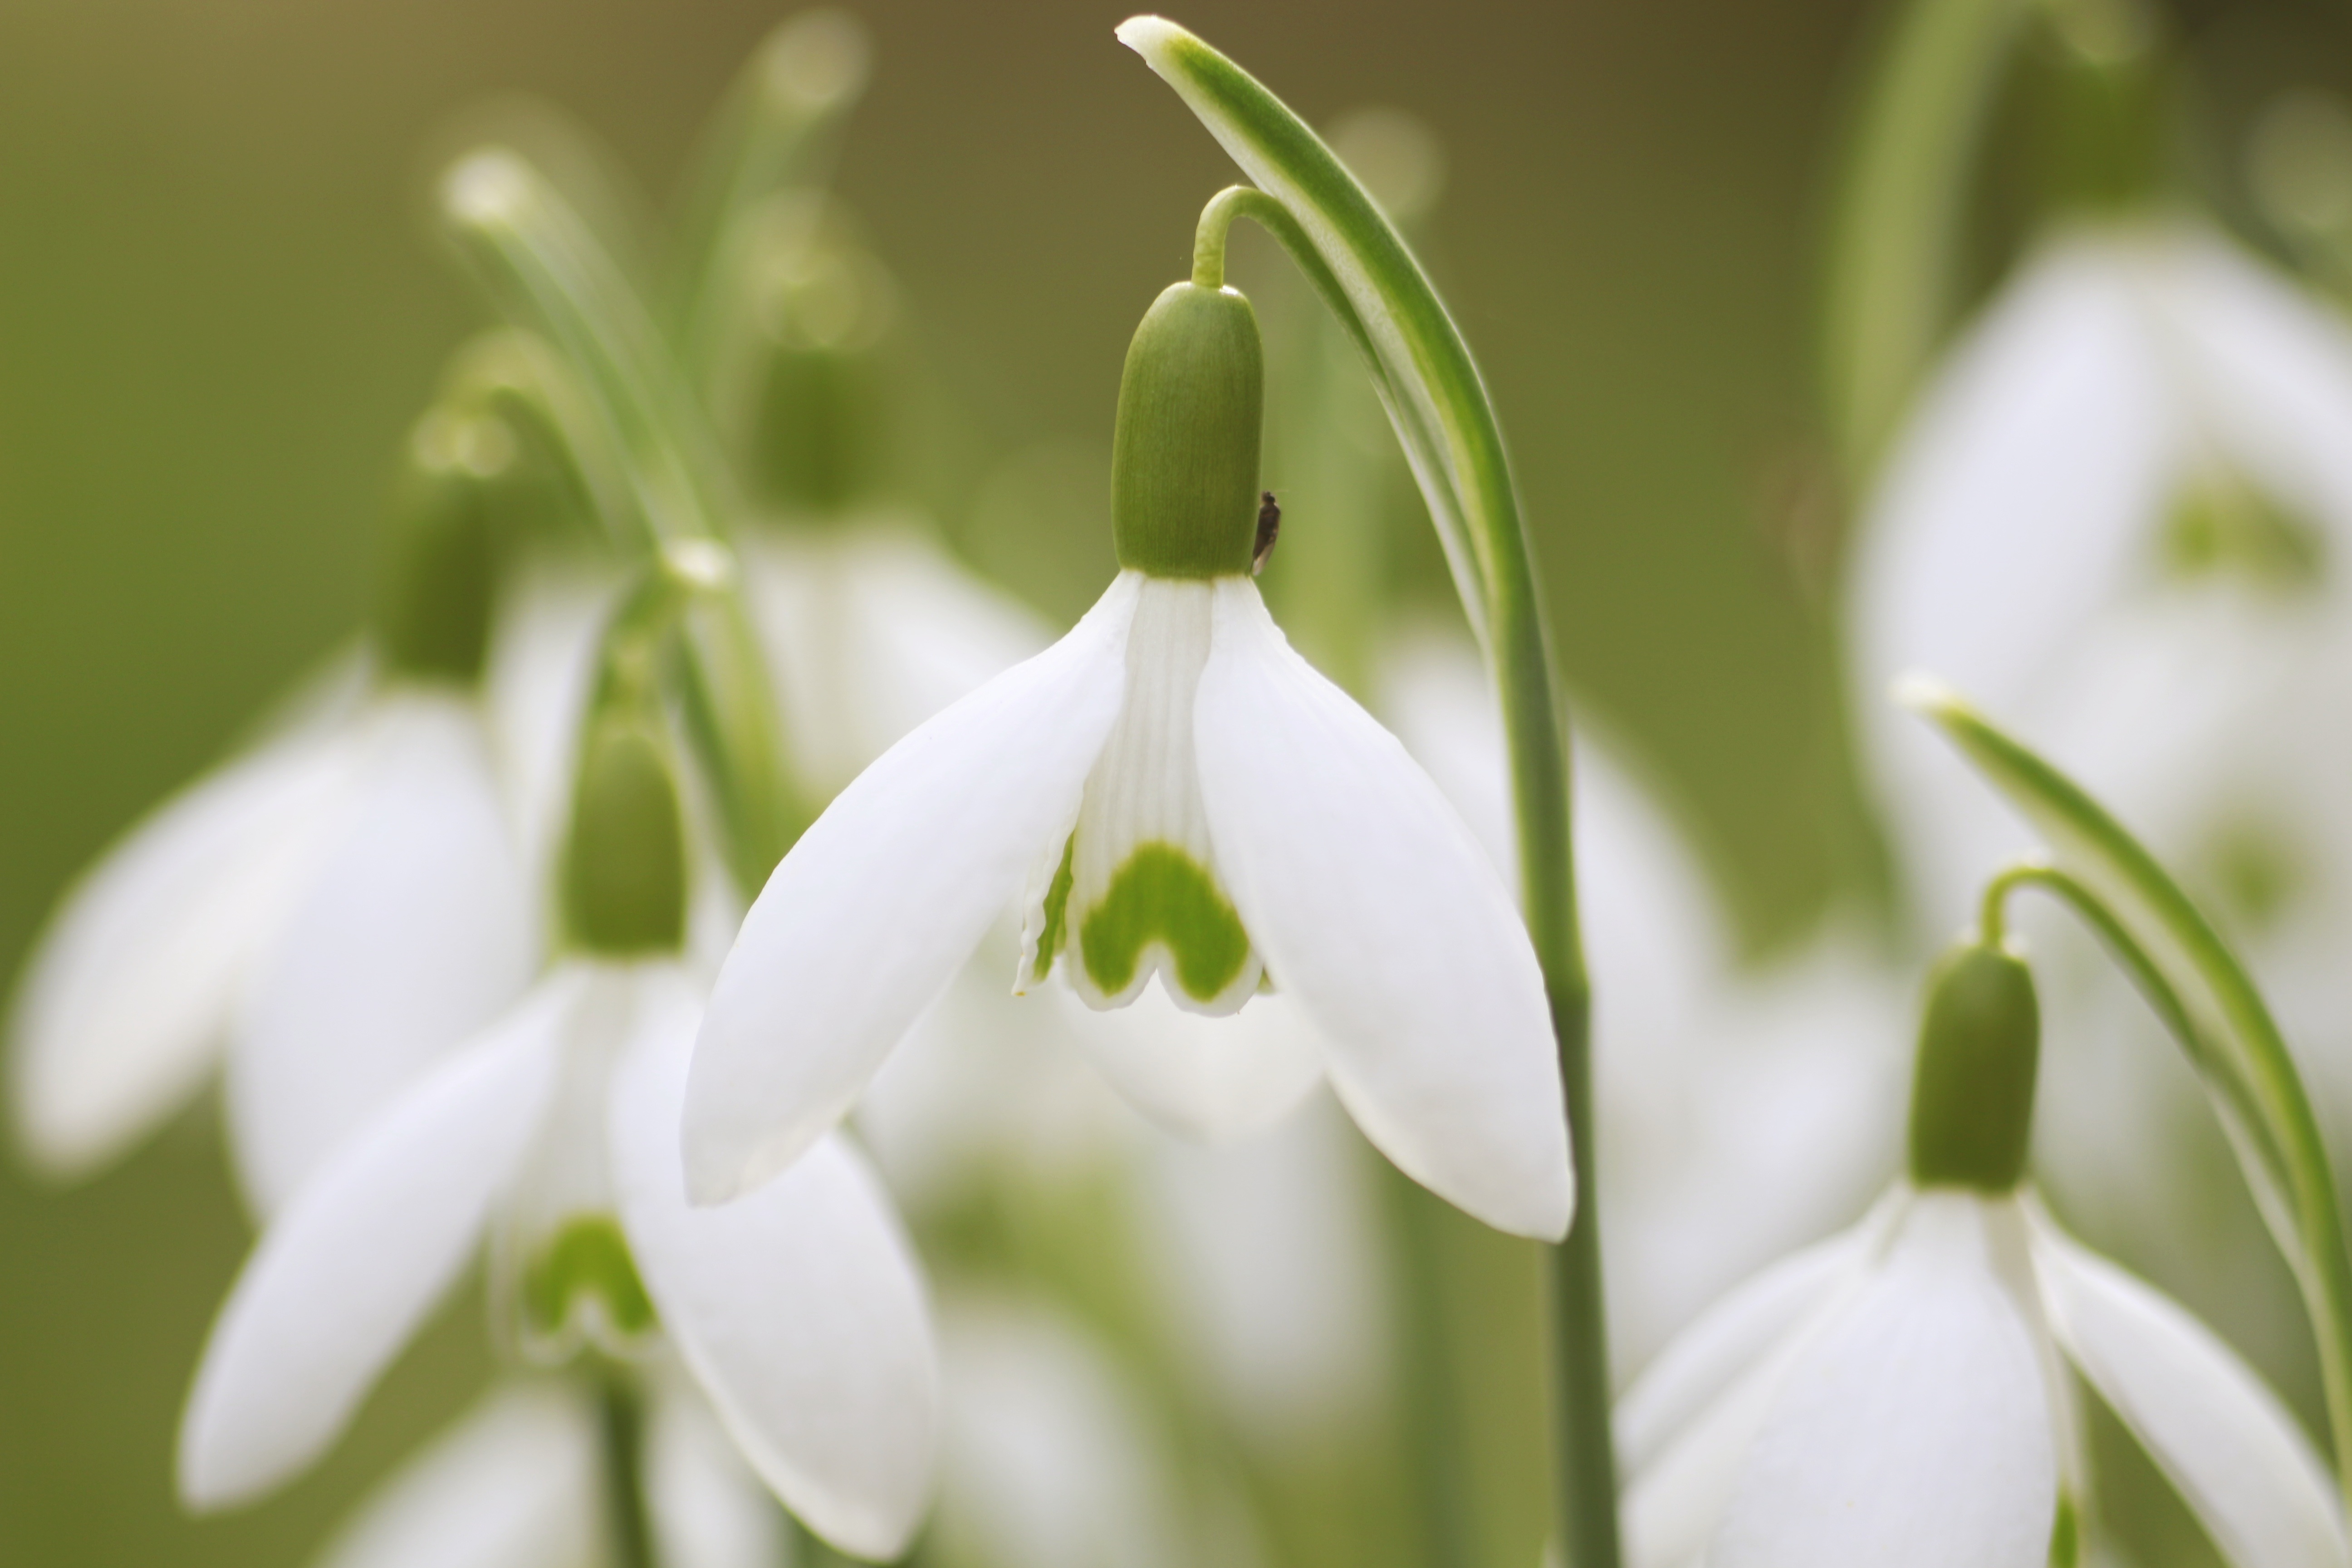
nature, blossom, plant, white, morning, flower, bloom, spring, green, macro, botany, close, flora, orchid, flowers, close up, snowdrop, spring flower, galanthus, macro photography, flowering plant, signs of spring, great snowdrops, plant stem, land plant